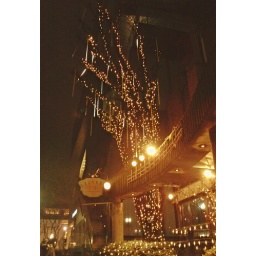
Lightup from Certain building in Cats street ( Harajuku )